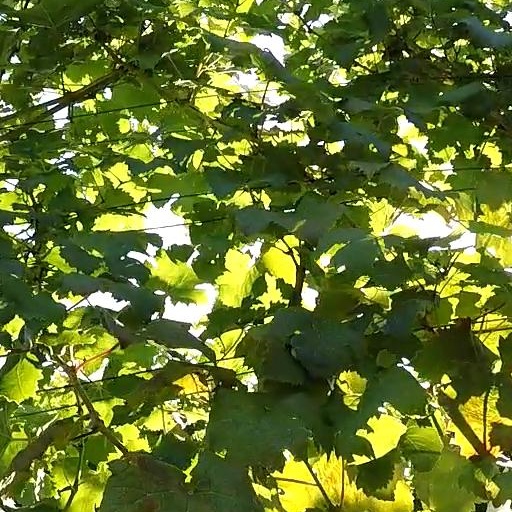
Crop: grape